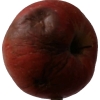
Label: Apple 17